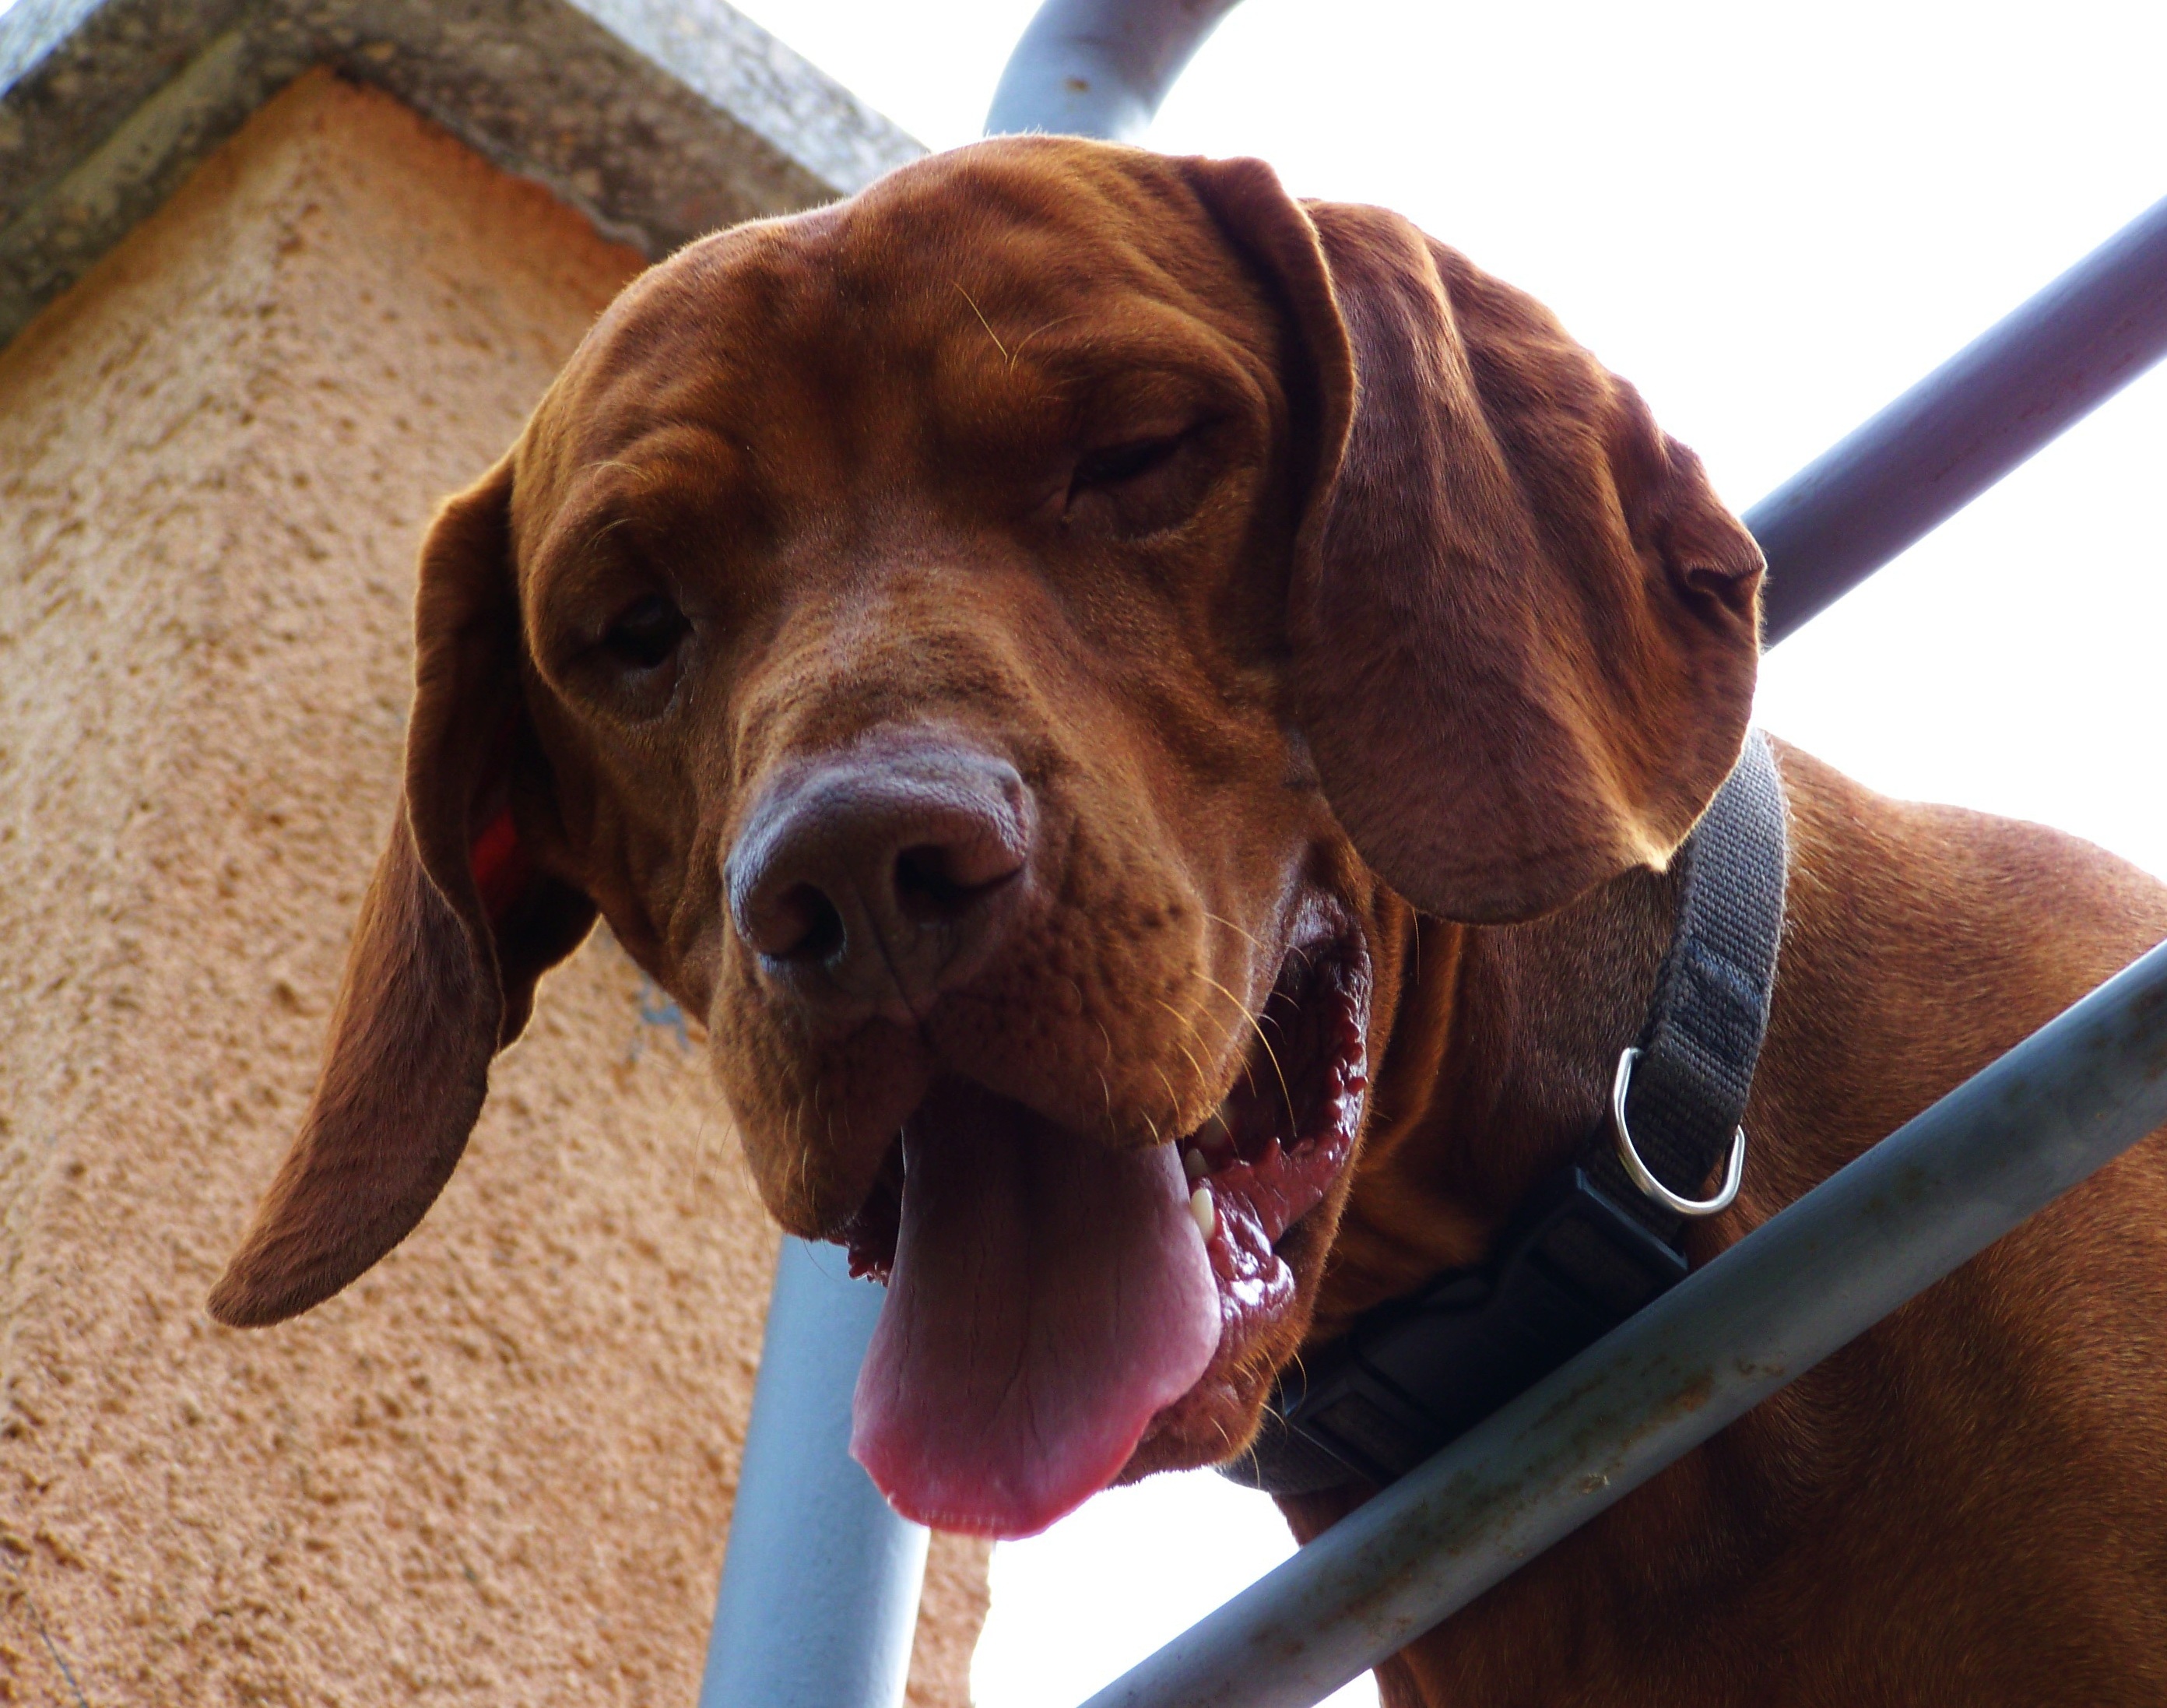
puppy, dog, mammal, pets, vertebrate, dog breed, vizsla, brown dog, hungarian vizsla, dog like mammal, redbone coonhound, coonhound